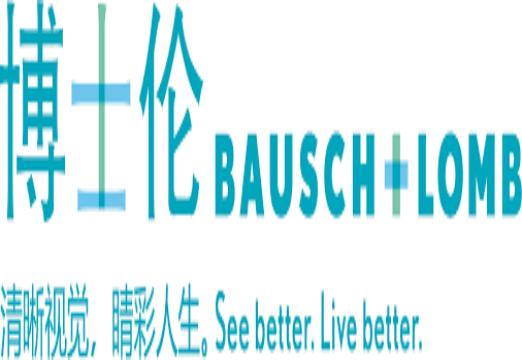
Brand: bauschlomb-1
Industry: Medical